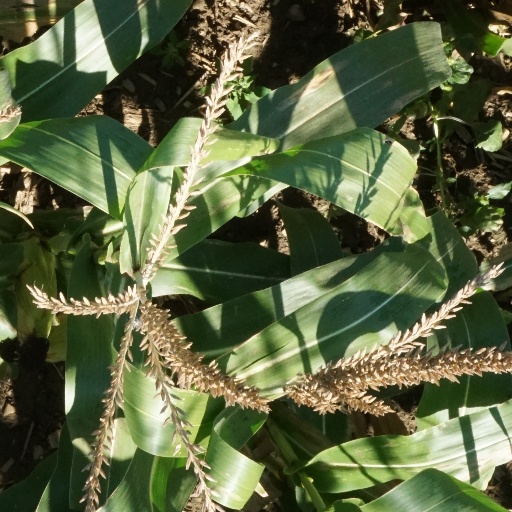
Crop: maize; corn